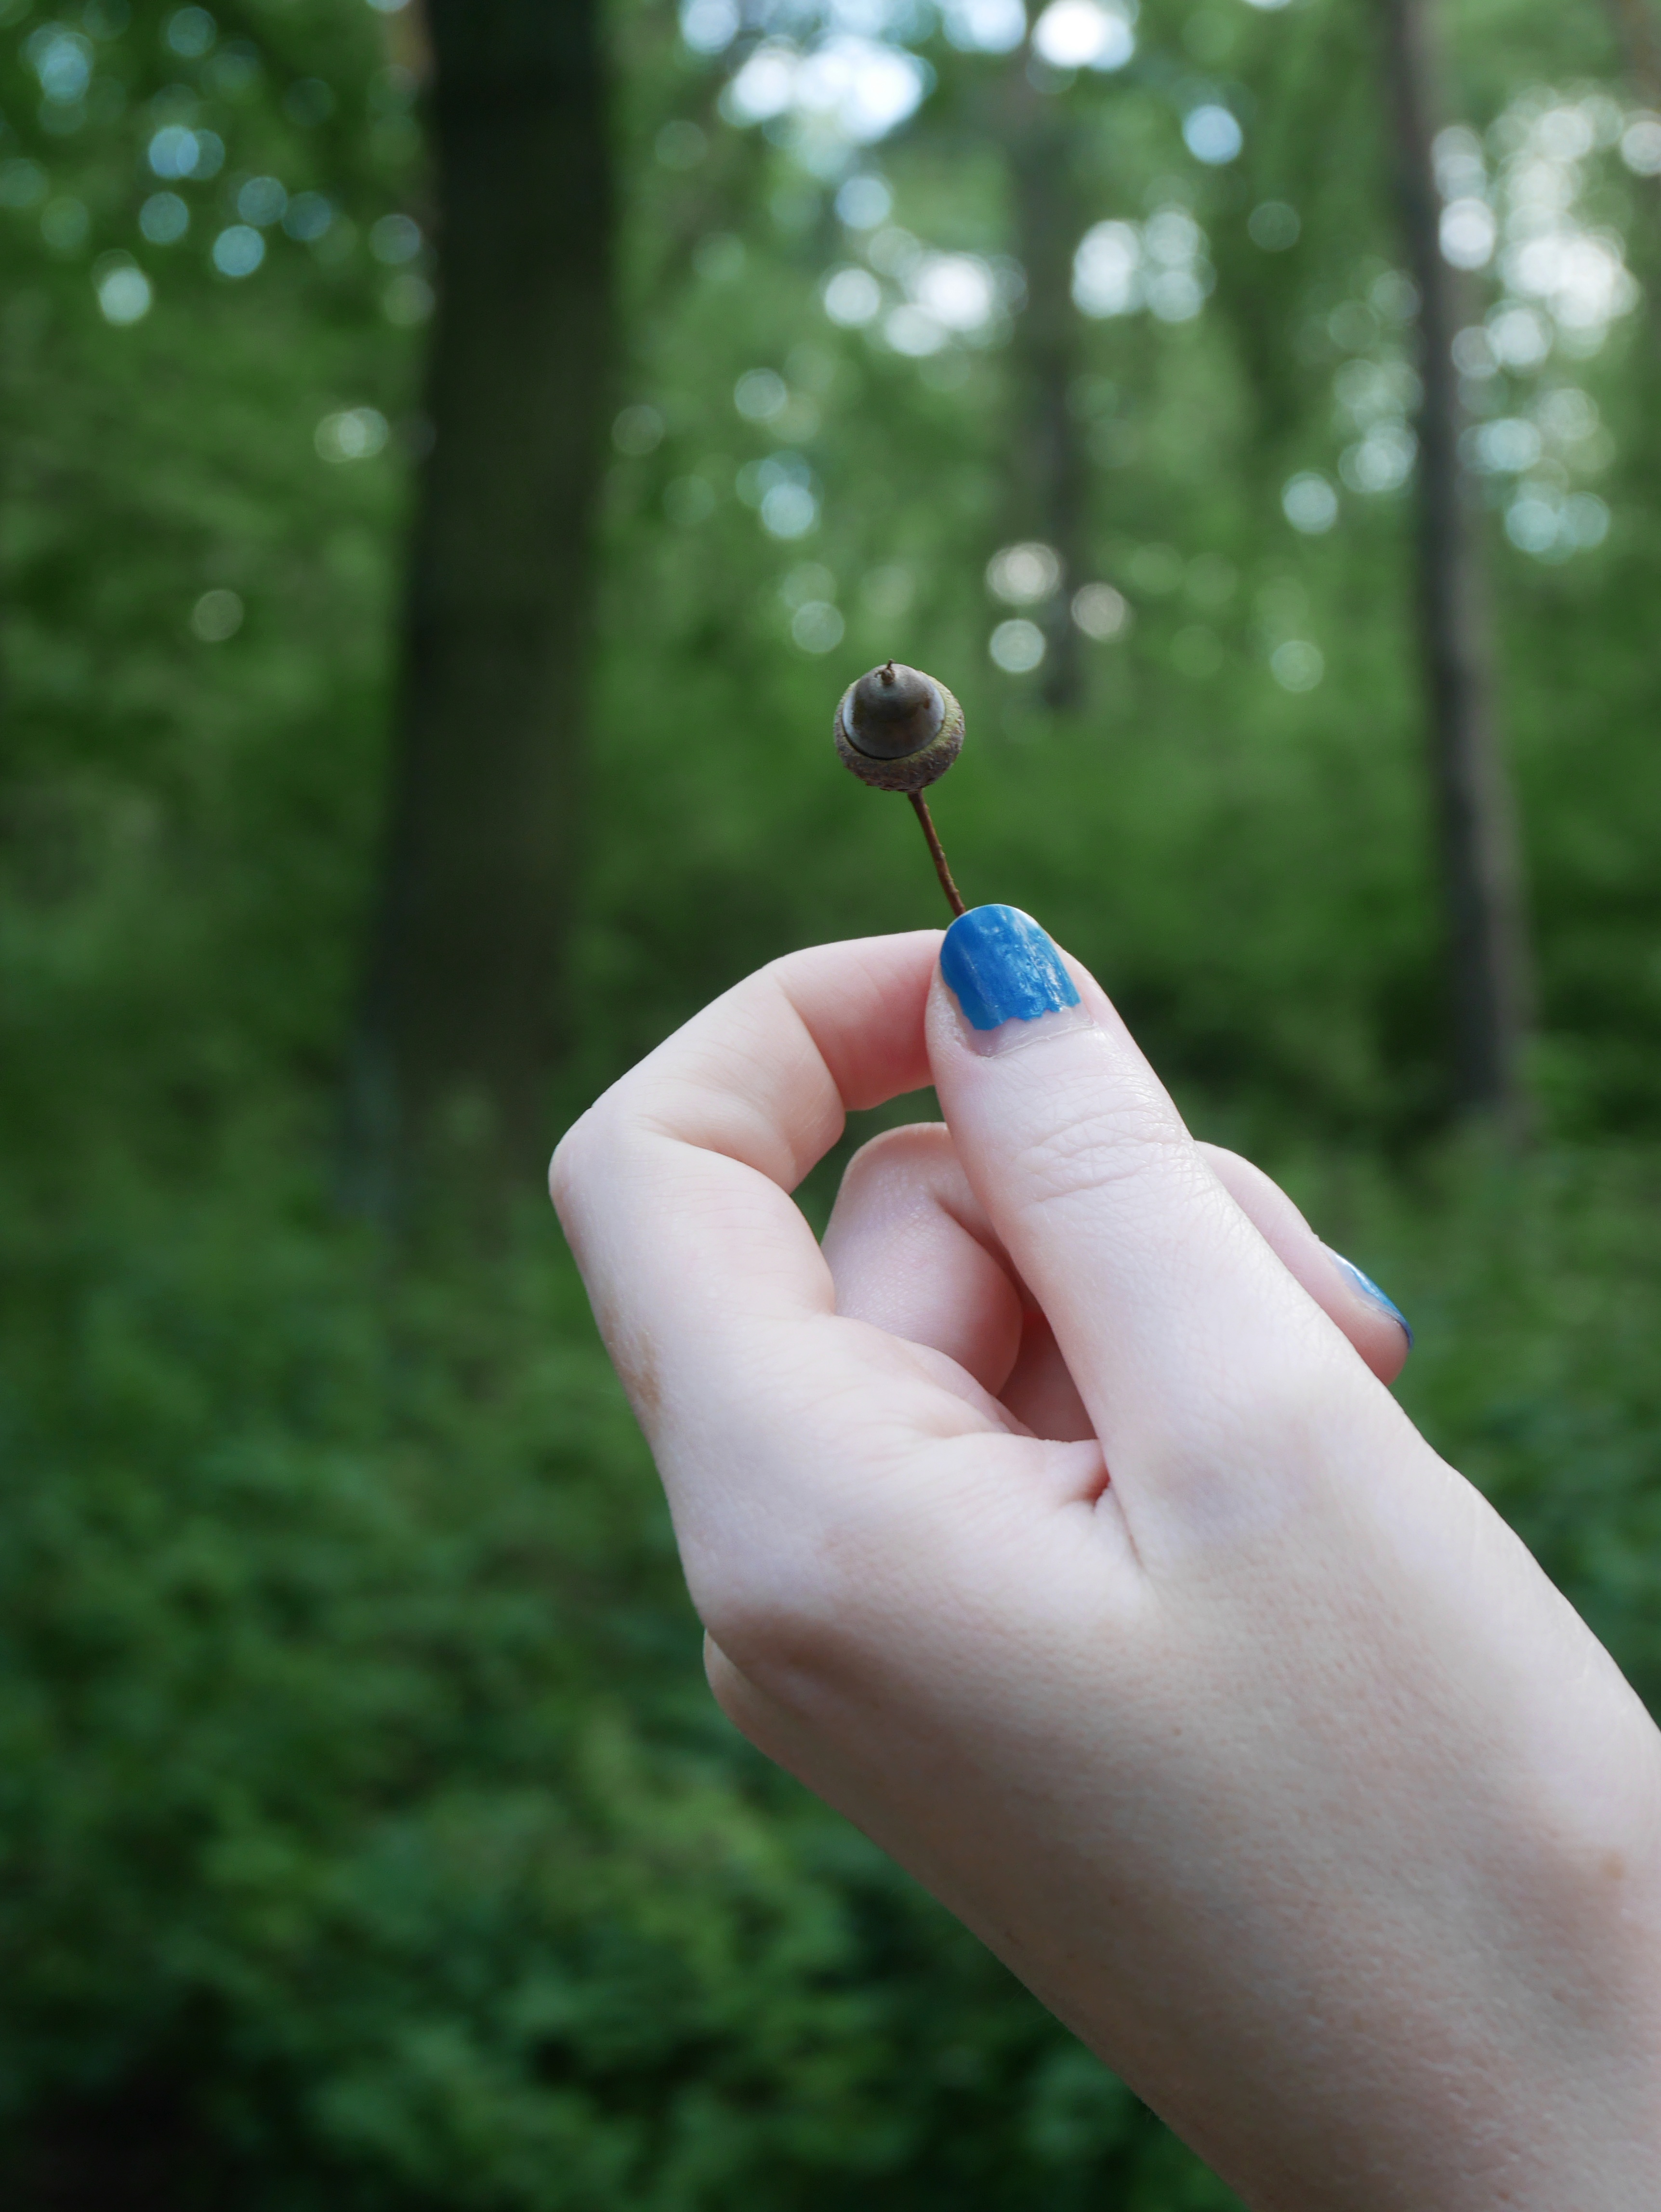
hand, tree, nature, forest, grass, branch, plant, photography, sunlight, leaf, flower, walk, finger, green, flora, acorn, close up, macro photography, nail varnish